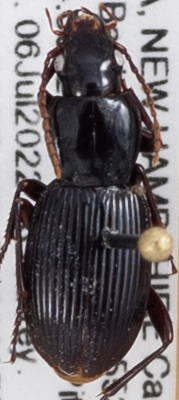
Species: Pterostichus tristis
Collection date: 2022-07-06
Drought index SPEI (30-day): -1.376
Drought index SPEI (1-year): -0.692
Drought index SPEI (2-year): -1.28